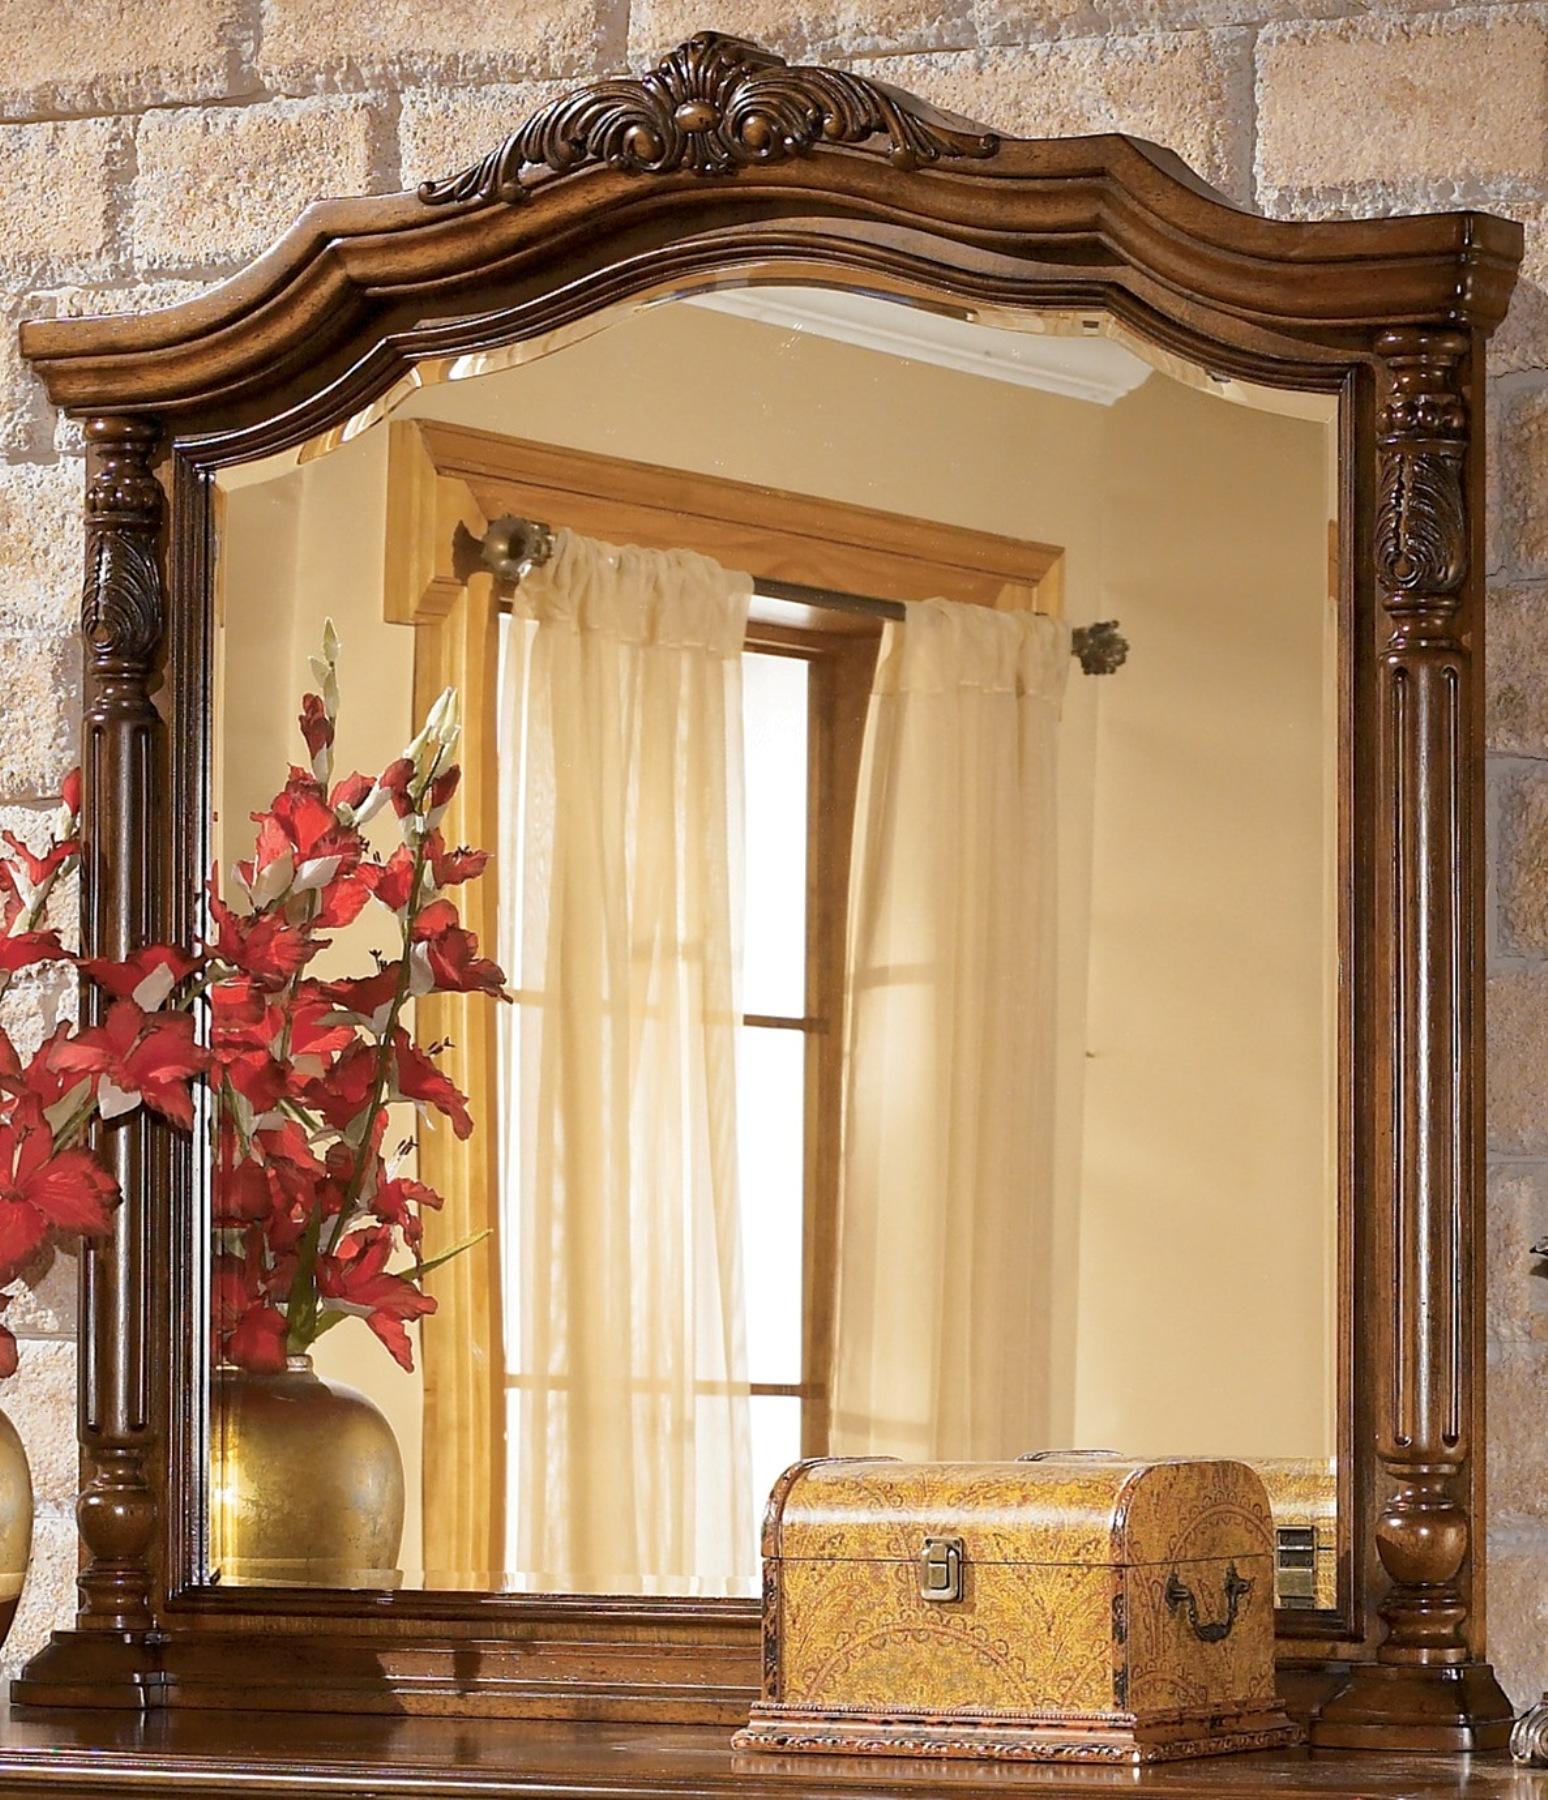
Category: Mirror
Style: Old World